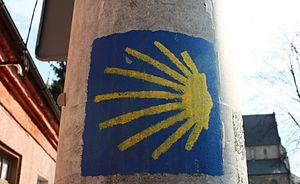
Le Chemin de Petite-Pologne est une section du pèlerinage de Saint-Jacques-de-Compostelle qui suit le cours de la région Petite-Pologne, d'où son nom.